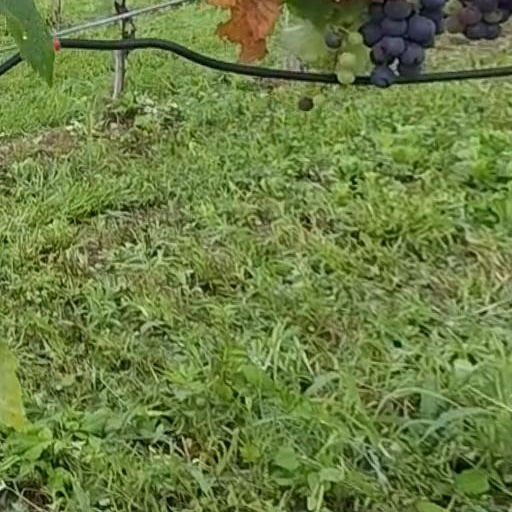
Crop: grape